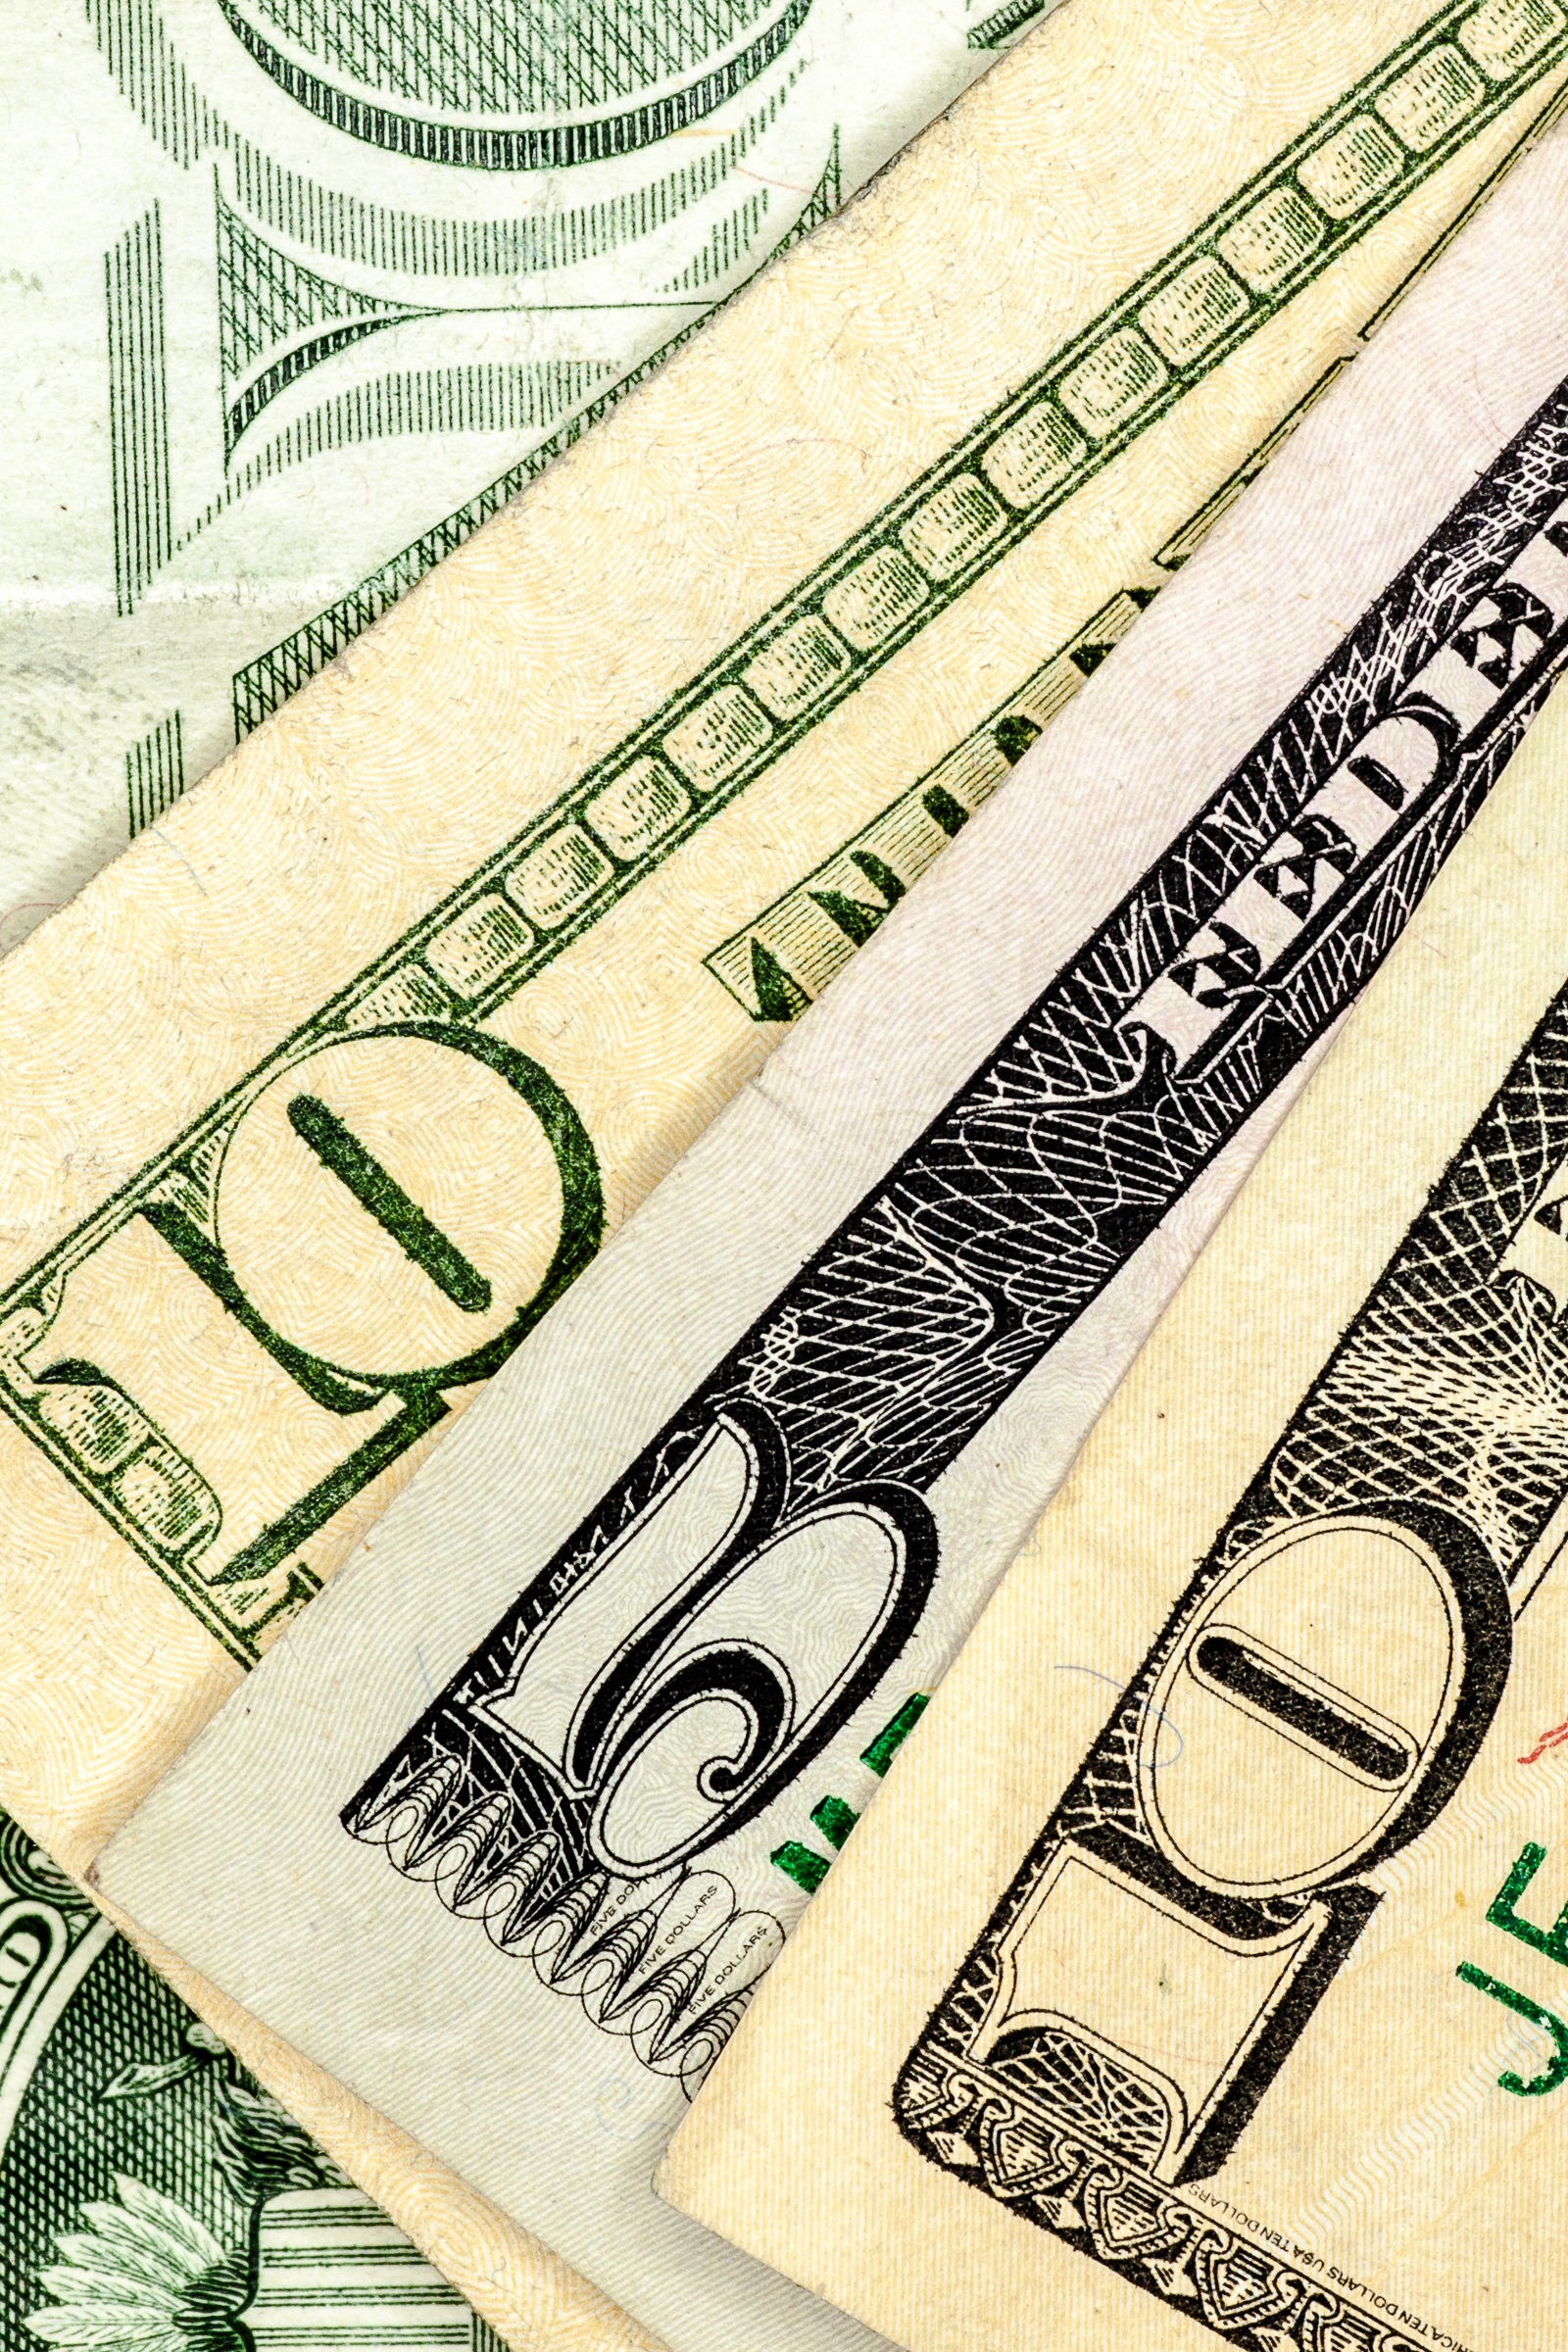
group, white, texture, number, isolated, pattern, line, green, symbol, color, macro, usa, money, business, closeup, paper, close up, cash, textile, bank, american, illustration, design, currency, new, dollar, usd, banking, bill, rich, credit, us, hamilton, document, ten, financial, many, savings, heap, success, finance, wealth, wages, exchange, banknote, pay, loan, greenback